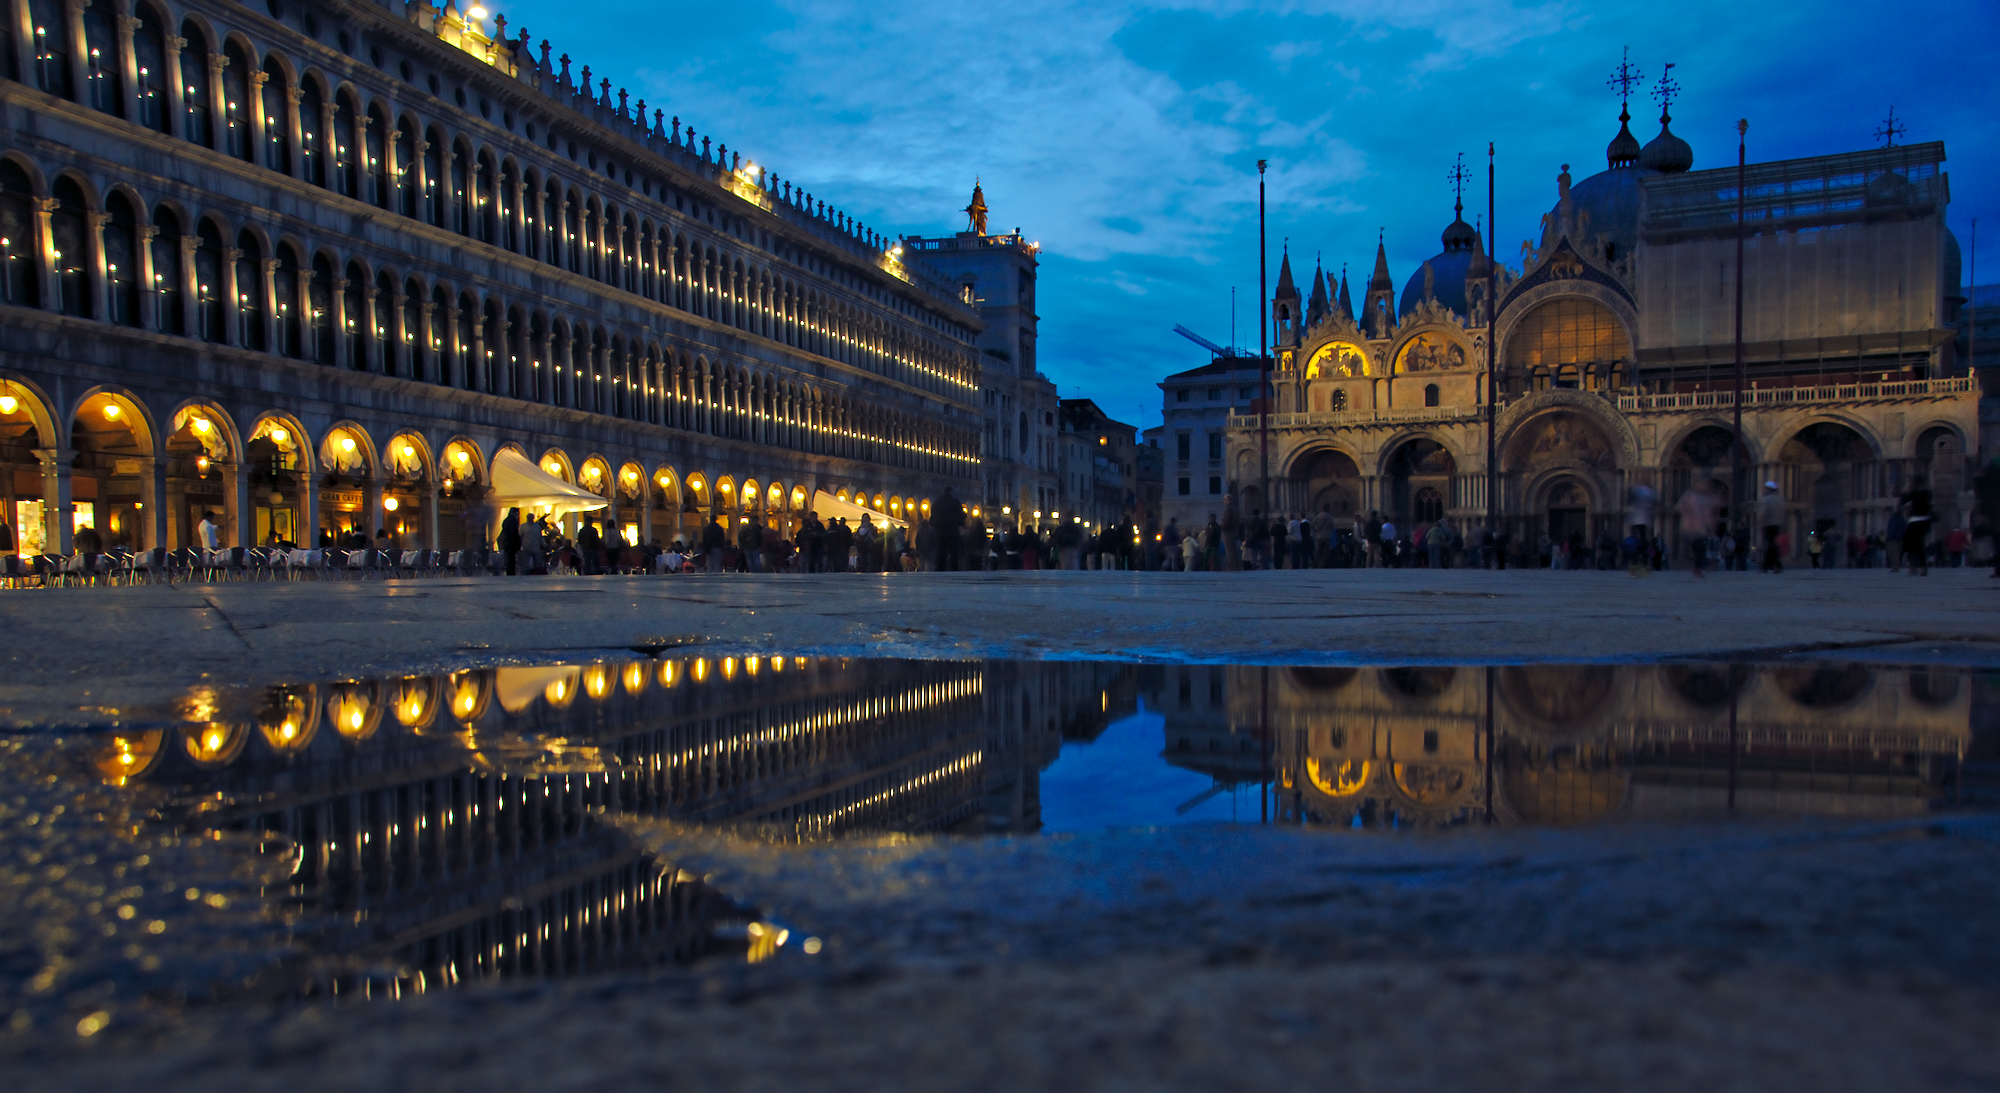
water, sunset, night, morning, city, cityscape, dusk, evening, reflection, puddle, landmark, italy, venice, bluehour, sanmarco, piazzasanmarco, saintmarkscathedral, urban area